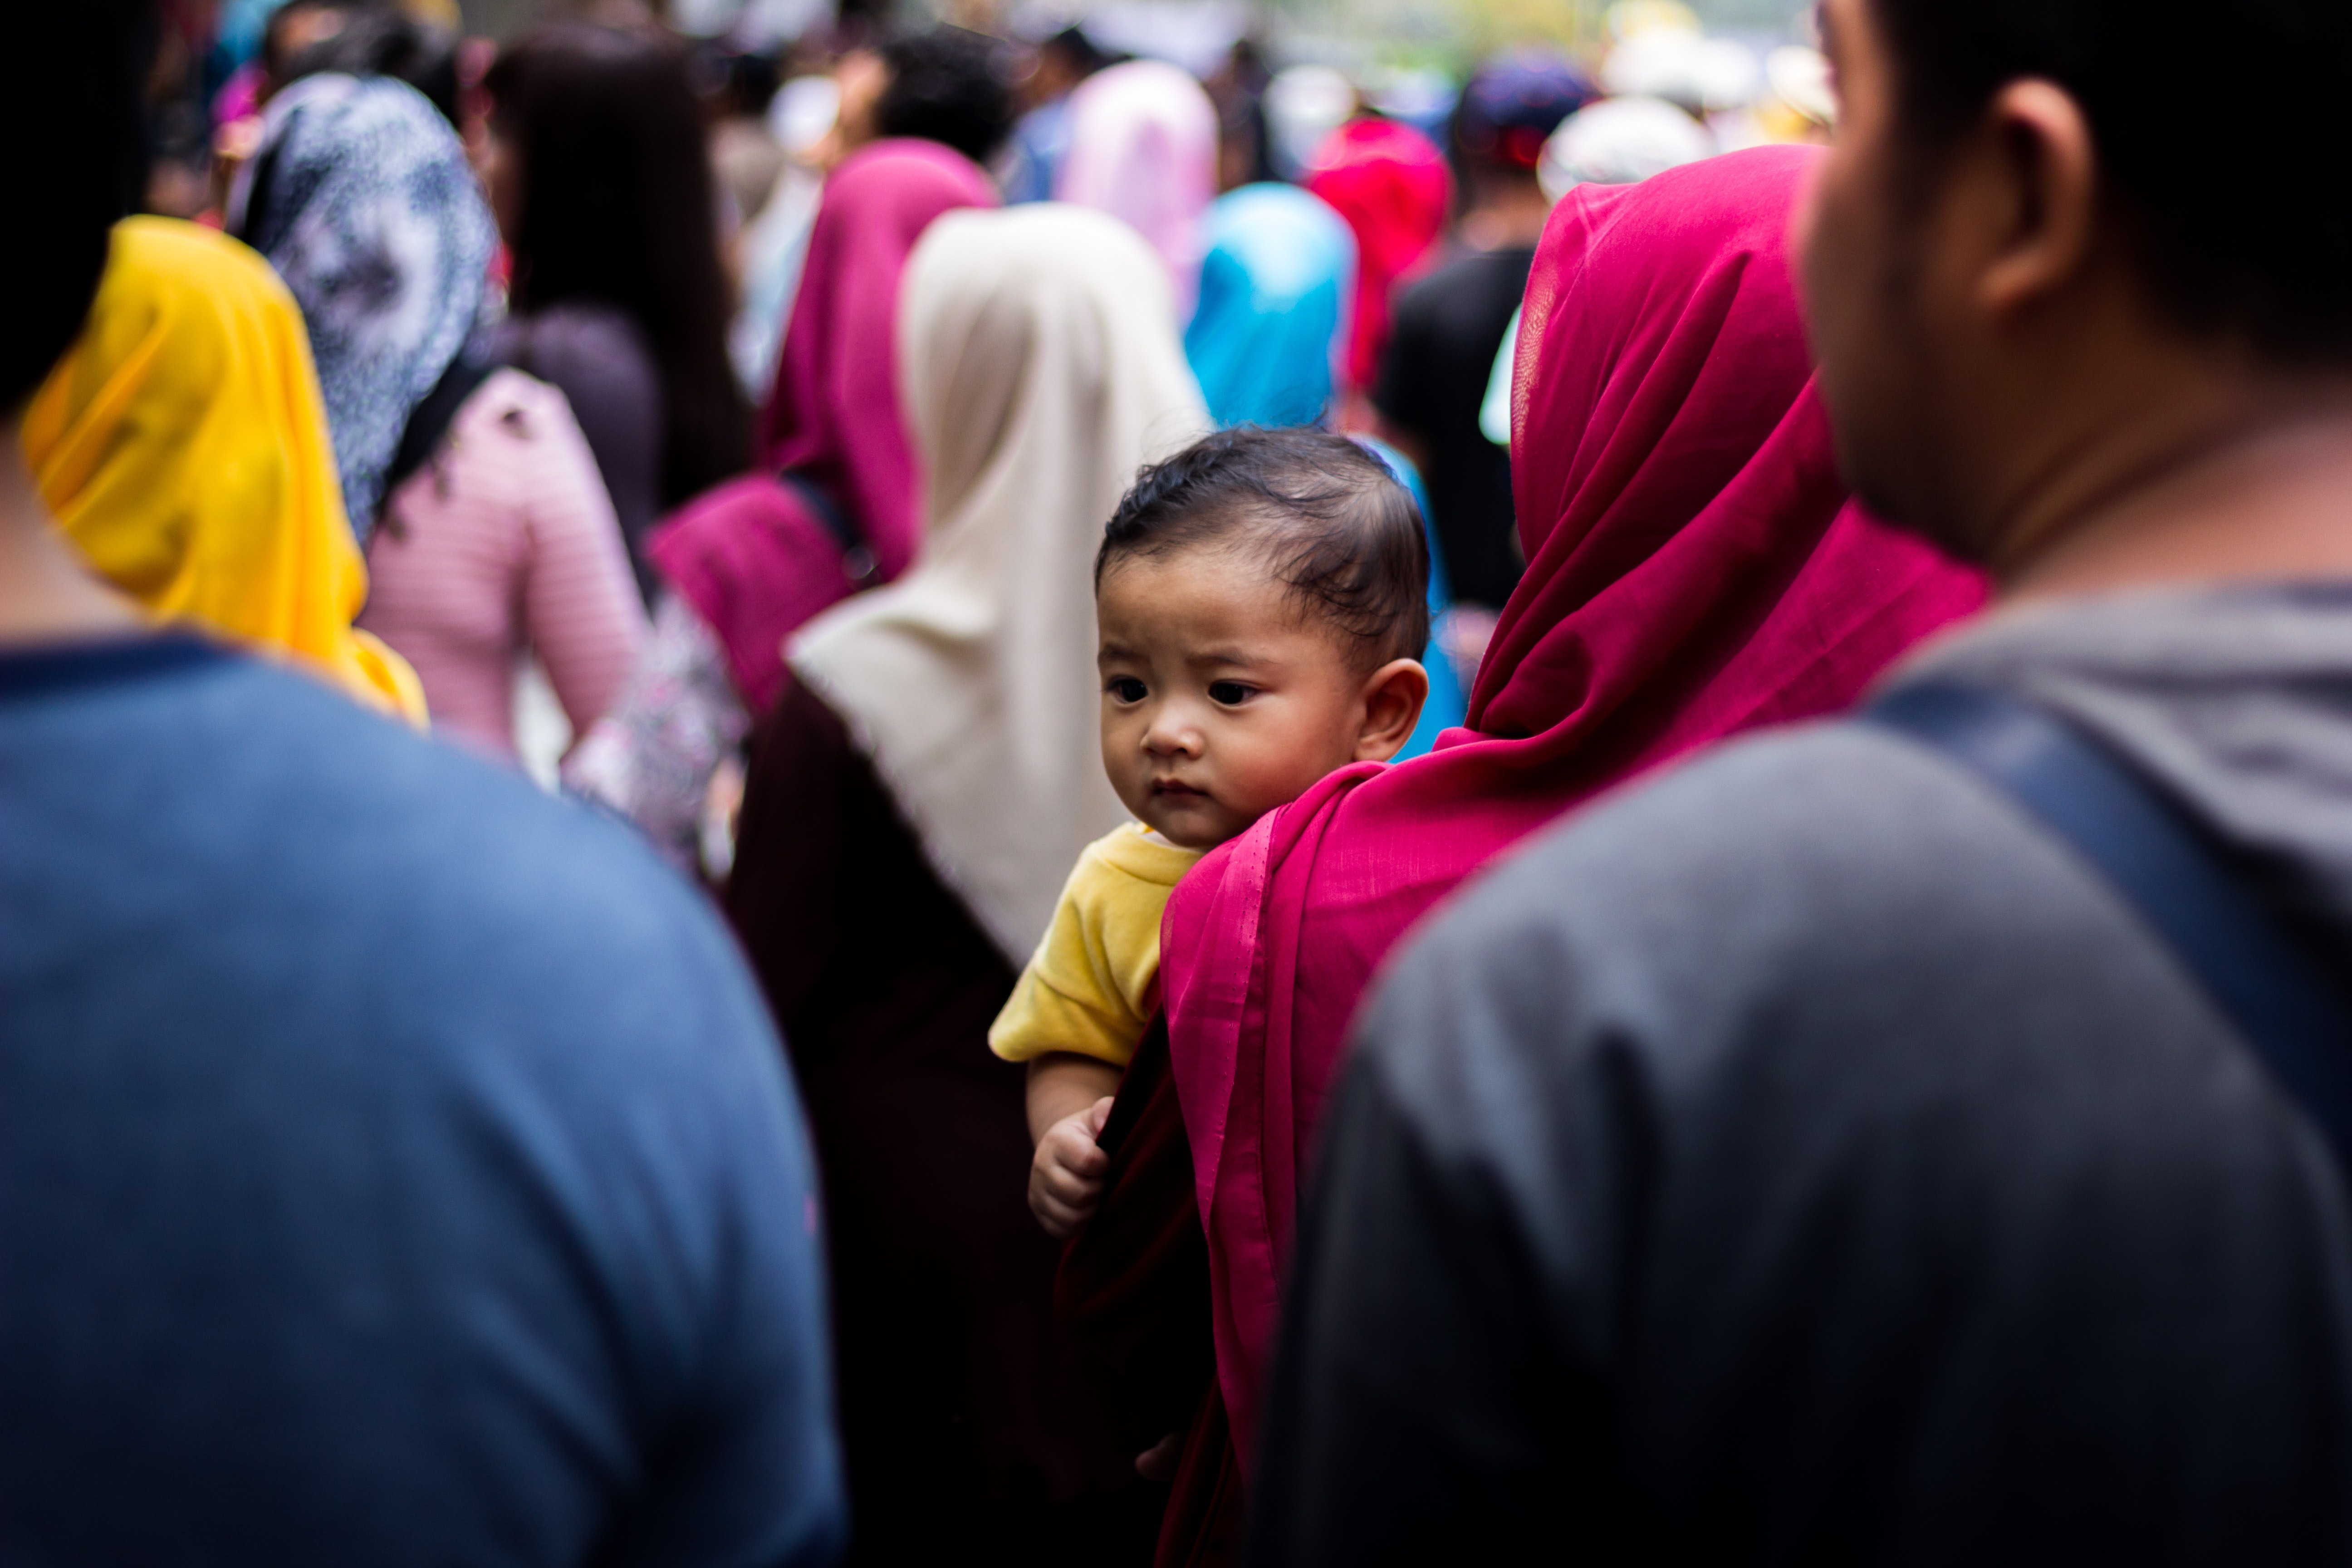
people, photograph, crowd, pink, purple, snapshot, event, community, youth, interaction, magenta, fun, child, smile, tradition, photography, audience